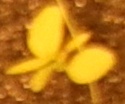
Label: Palmer Amaranth